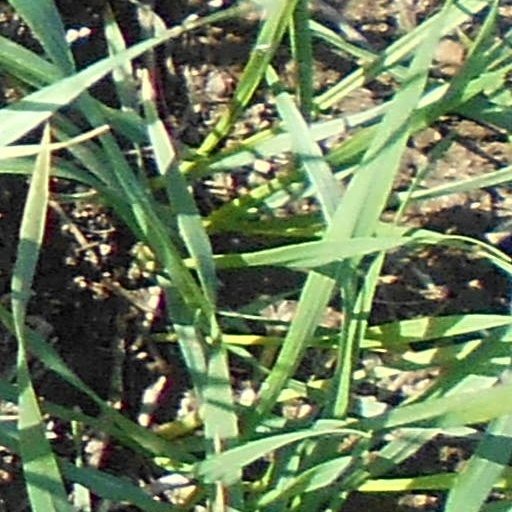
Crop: wheat